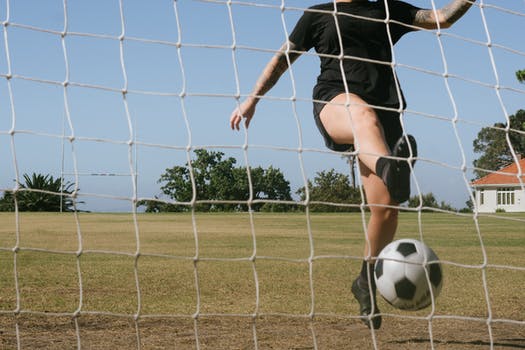
Label: No Watermark